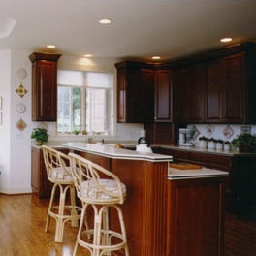
Room type: kitchen